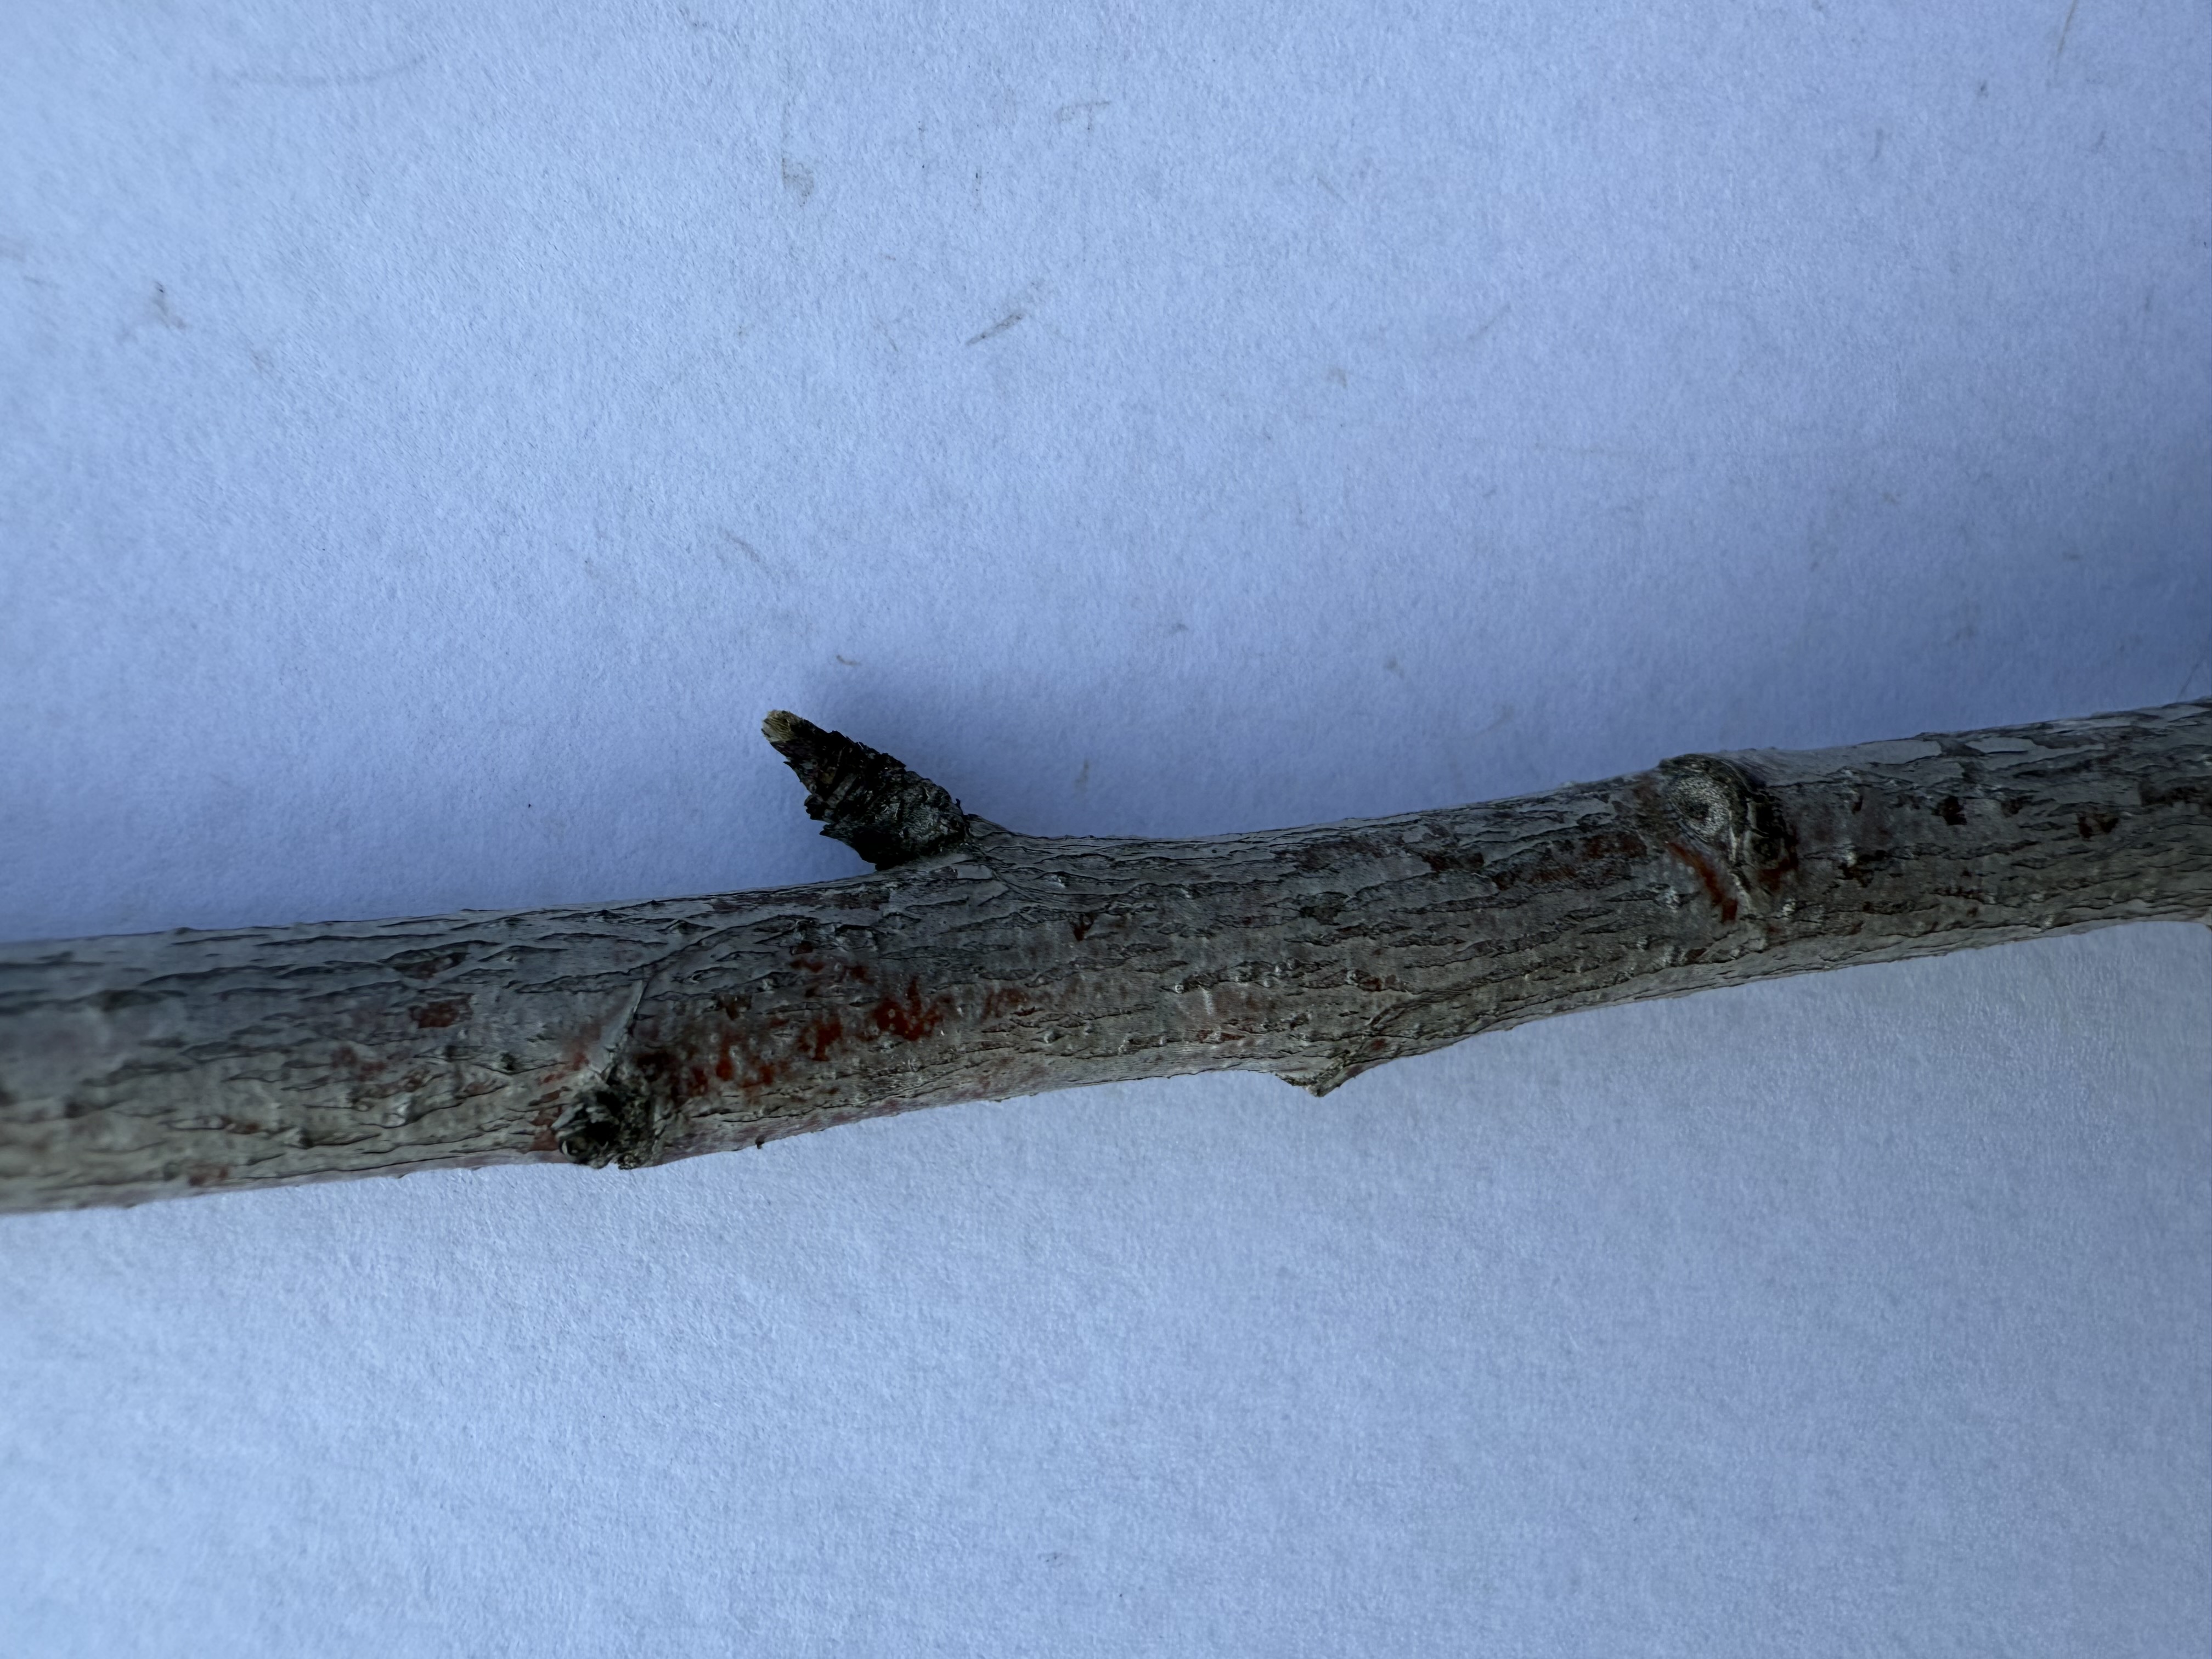
Variety: Red Haven Peach